Solid State Phased Array Radar System

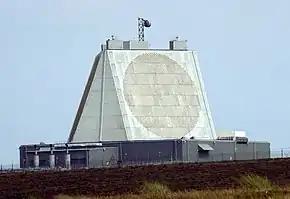
BMEWS solid-state phased-array radar at RAF Fylingdales

The Solid State Phased Array Radar System (SSPARS), colloquially Ballistic Missile Early Warning System radar network (BMEWS radar network), is a United States Space Force radar, computer, and communications system for missile warning and space surveillance. There are SSPARS systems at five sites: Beale Air Force Base, CA, Cape Cod Space Force Station, MA, Clear Space Force Station, AK, RAF Fylingdales, UK, and Pituffik Space Base, Greenland. The system completed replacement of the RCA 474L Ballistic Missile Early Warning System when the last SSPAR became operational at then-Clear Air Force Station in 2001.